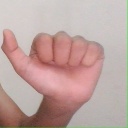
अक्षर: त